Heinkel P.1078

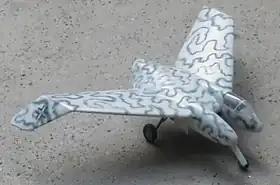
A model of the He P.1078 B variant

The Heinkel P.1078 project had three quite different variants. All of them were a single-seat fighters with polyhedral swept wings. The wings were swept back at 40 degrees and included wood in their construction. All of the projected aircraft had the wing tips angled downwards and all of them would be powered by a single Heinkel HeS 011 turbojet.